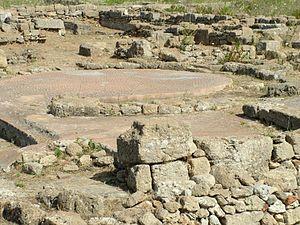
L'ancienne province de Syracuse devenue Libre consortium municipal est une province italienne de Sicile dont la capitale est Syracuse. La province compte 404 271 habitants et a une superficie de 2 109 km². Elle a une densité de 189 hab./km². Elle a des frontières avec la province de Catane au nord-ouest et avec la province de Raguse à l'ouest. Elle est bordée par les mers Ionienne et Méditerranée.
Megara Hyblaea ou Megara Hyblaia est une antique colonie grecque sur la côte est de la Sicile, près de l’actuelle ville d’Augusta, au nord de Syracuse. C’est une des plus anciennes colonies grecques de Sicile.